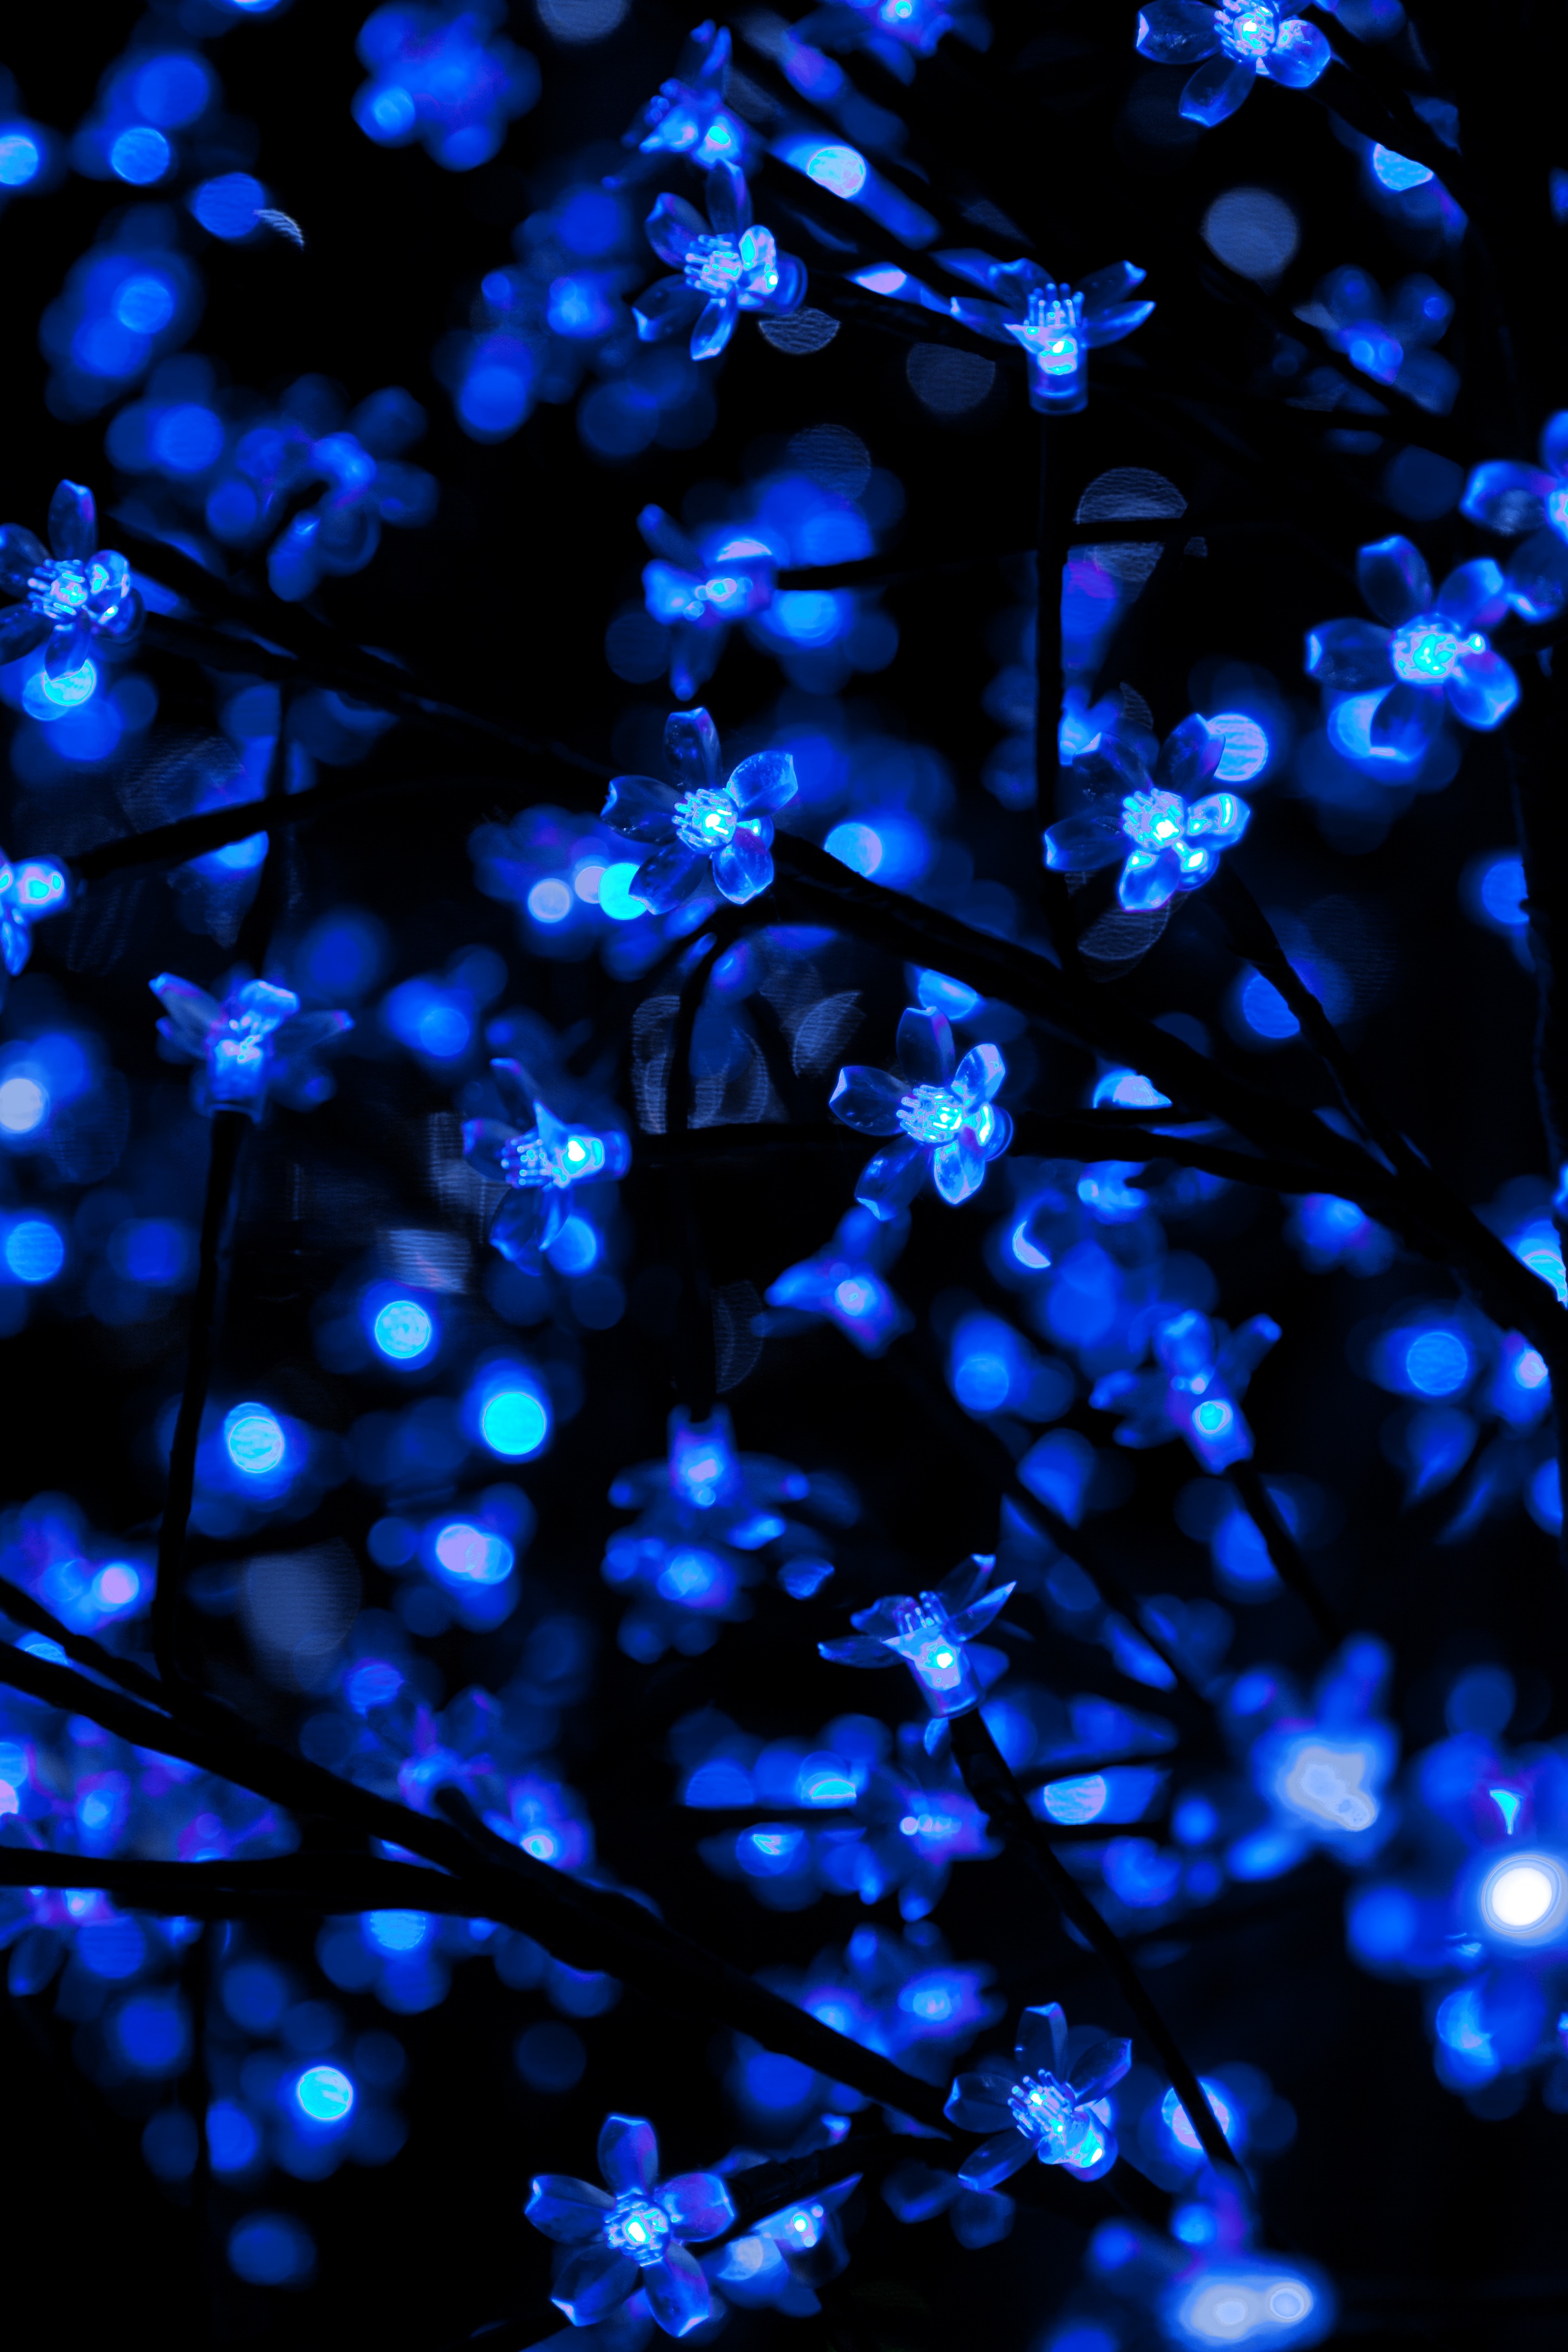
branch, winter, light, abstract, glowing, plant, night, sunlight, texture, leaf, flower, celebration, decoration, pattern, shine, holiday, glow, darkness, blue, christmas, festive, background, bright, seasonal, shiny, xmas, computer wallpaper